Celebrations at the end of the American Civil War

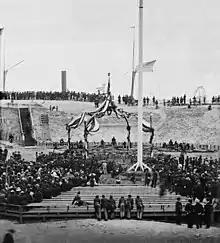
Flag-raising over Fort Sumter, April 14, 1865

The Battle of Fort Sumter had begun the war in 1861. When the Union garrison surrendered and evacuated Fort Sumter, their commander, Major Robert Anderson, took the Fort's flag with him. The flag was "sacredly preserved" in a small wooden box, and was exhibited on patriotic occasions, in the North of course, during the Civil War. It was widely known as a Union patriotic symbol.